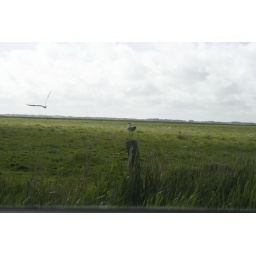
a picture of a long legged fellow standing on a pole and a seagul in flight.